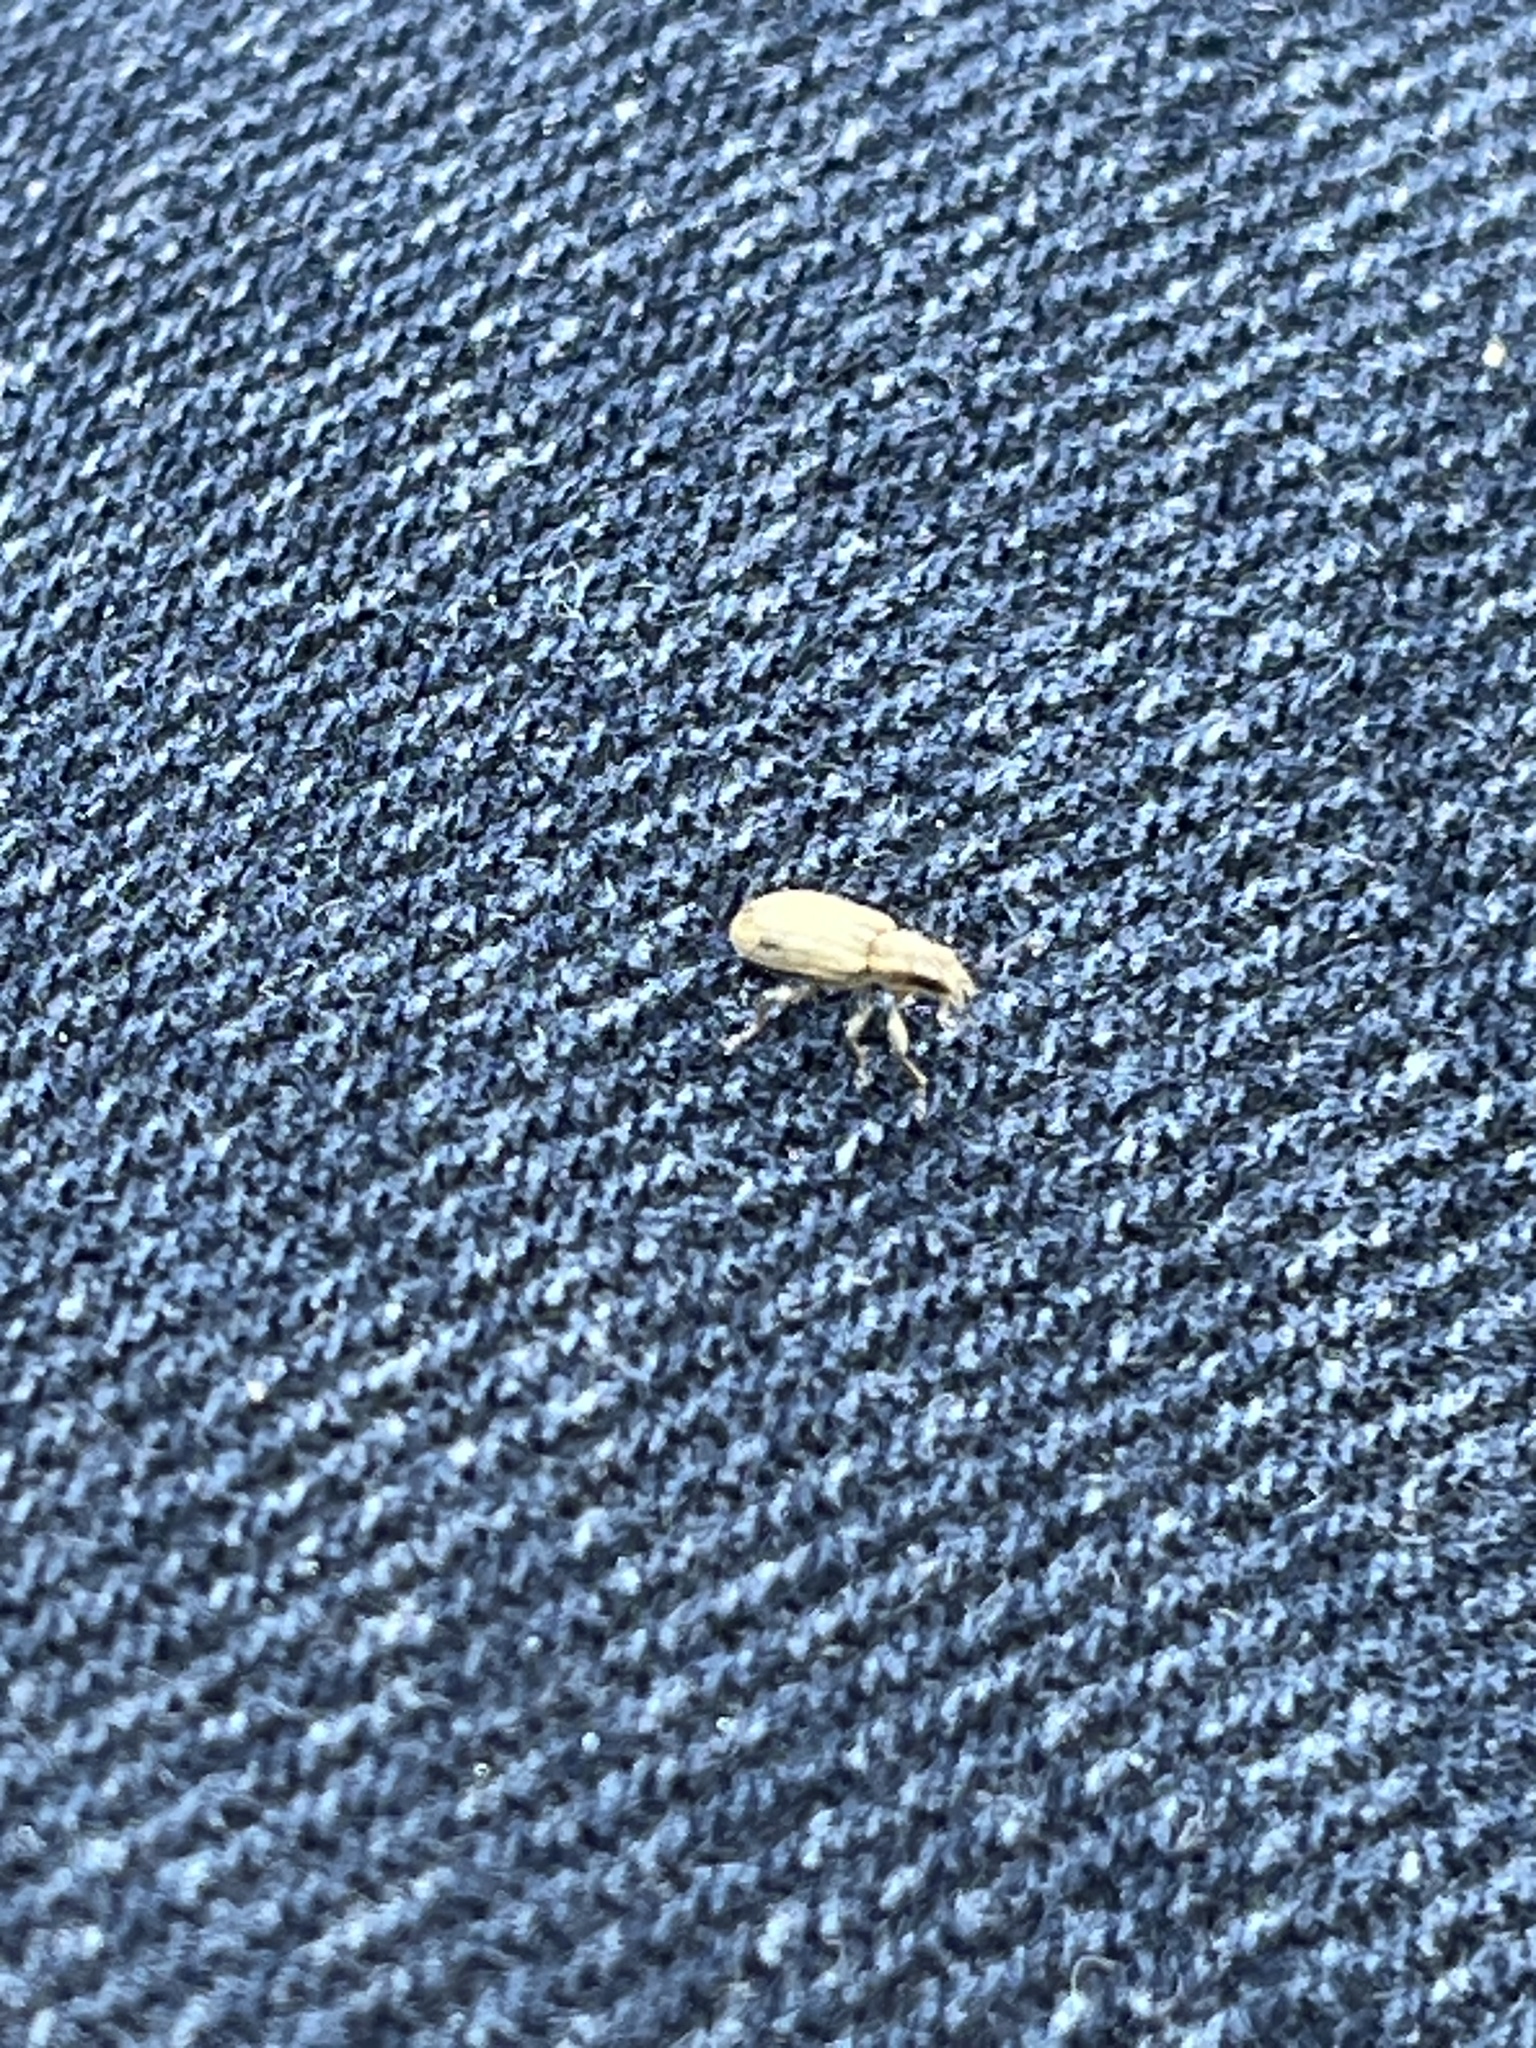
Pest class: pea_leaf_weevil